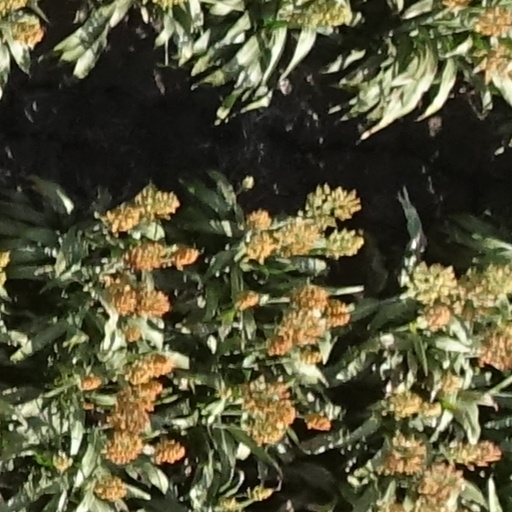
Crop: sorghum